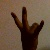
The image shows a hand gesture representing the number 7 in Indian Sign Language.